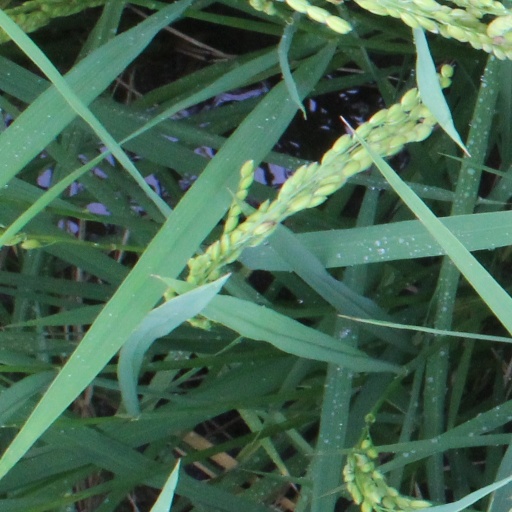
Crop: rice